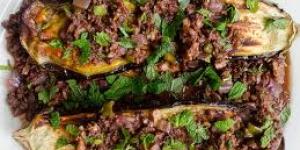
cordero en salsa de berenjenas